Fryderyk Karol Emanuel Hauke

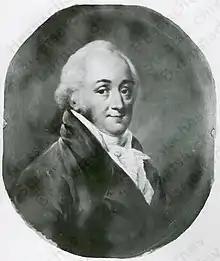
1806 Portrait by Alexander Molinari, 1806.

Fryderyk Karol Emanuel Hauke (born Johann Friedrich Michael Hauck; 4 October 1737 – 18 June 1810) was a Polish and Saxon official, military officer, and teacher of Flemish origin.